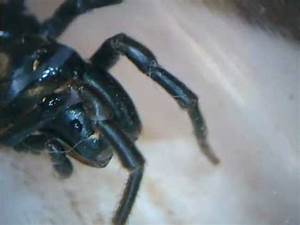
Label: ragno